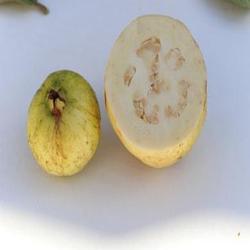
Label: Guava